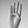
ASL letter: B